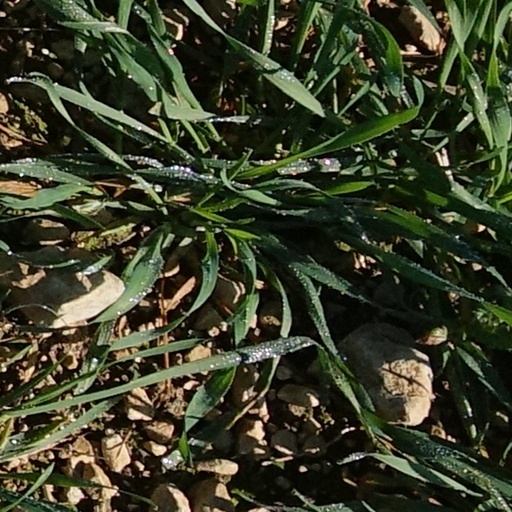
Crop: wheat